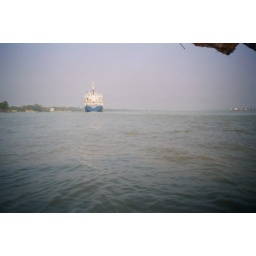
view of a merchant ship on fuleshwar ganges,situated in kolkata,west bengal,India,a view from boat